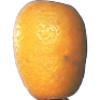
Label: Kumquats 1